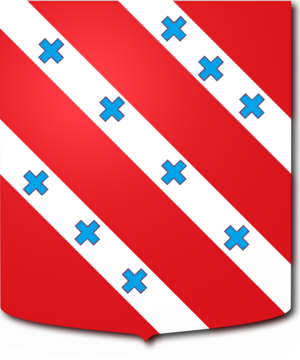
Les Contenti est une famille patricienne de Venise, anoblie en 1304 après la chute de Constantinople, s'est éteinte, mais une autre branche de celle-ci a été agrégée en payant la taxe de 100 000 ducats en 1686.